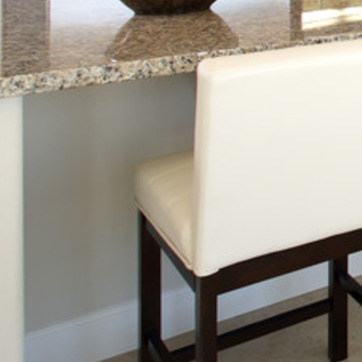
Material: leather